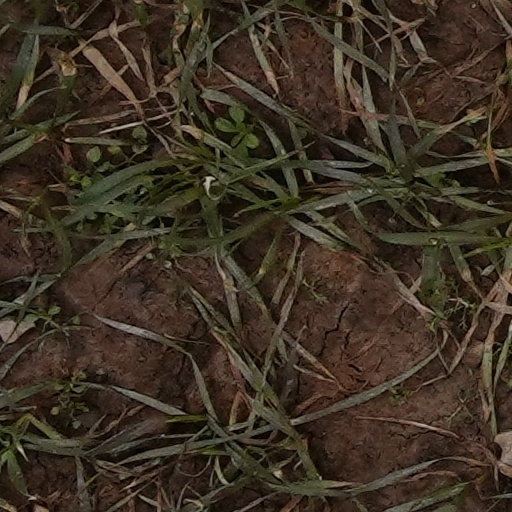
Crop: wheat